Peculiarities of the National Fishing

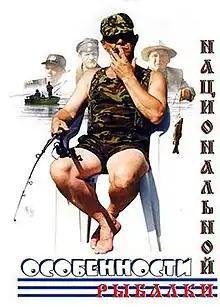

Peculiarities of the National Fishing is a 1998 Russian comedy directed by Alexander Rogozhkin and Inna Gorlova.